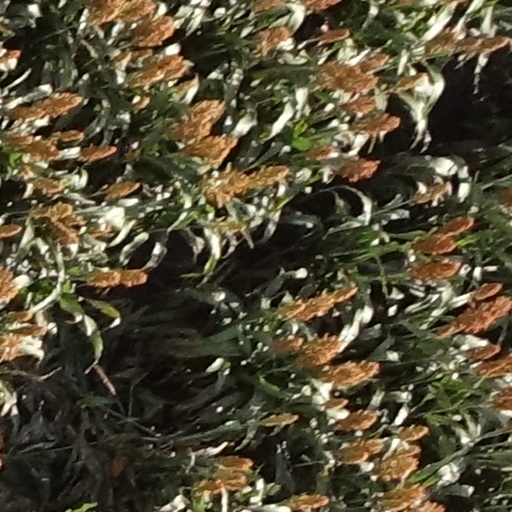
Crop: sorghum